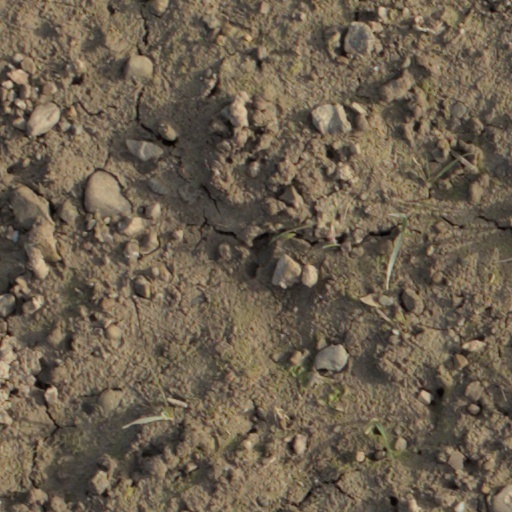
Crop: wheat